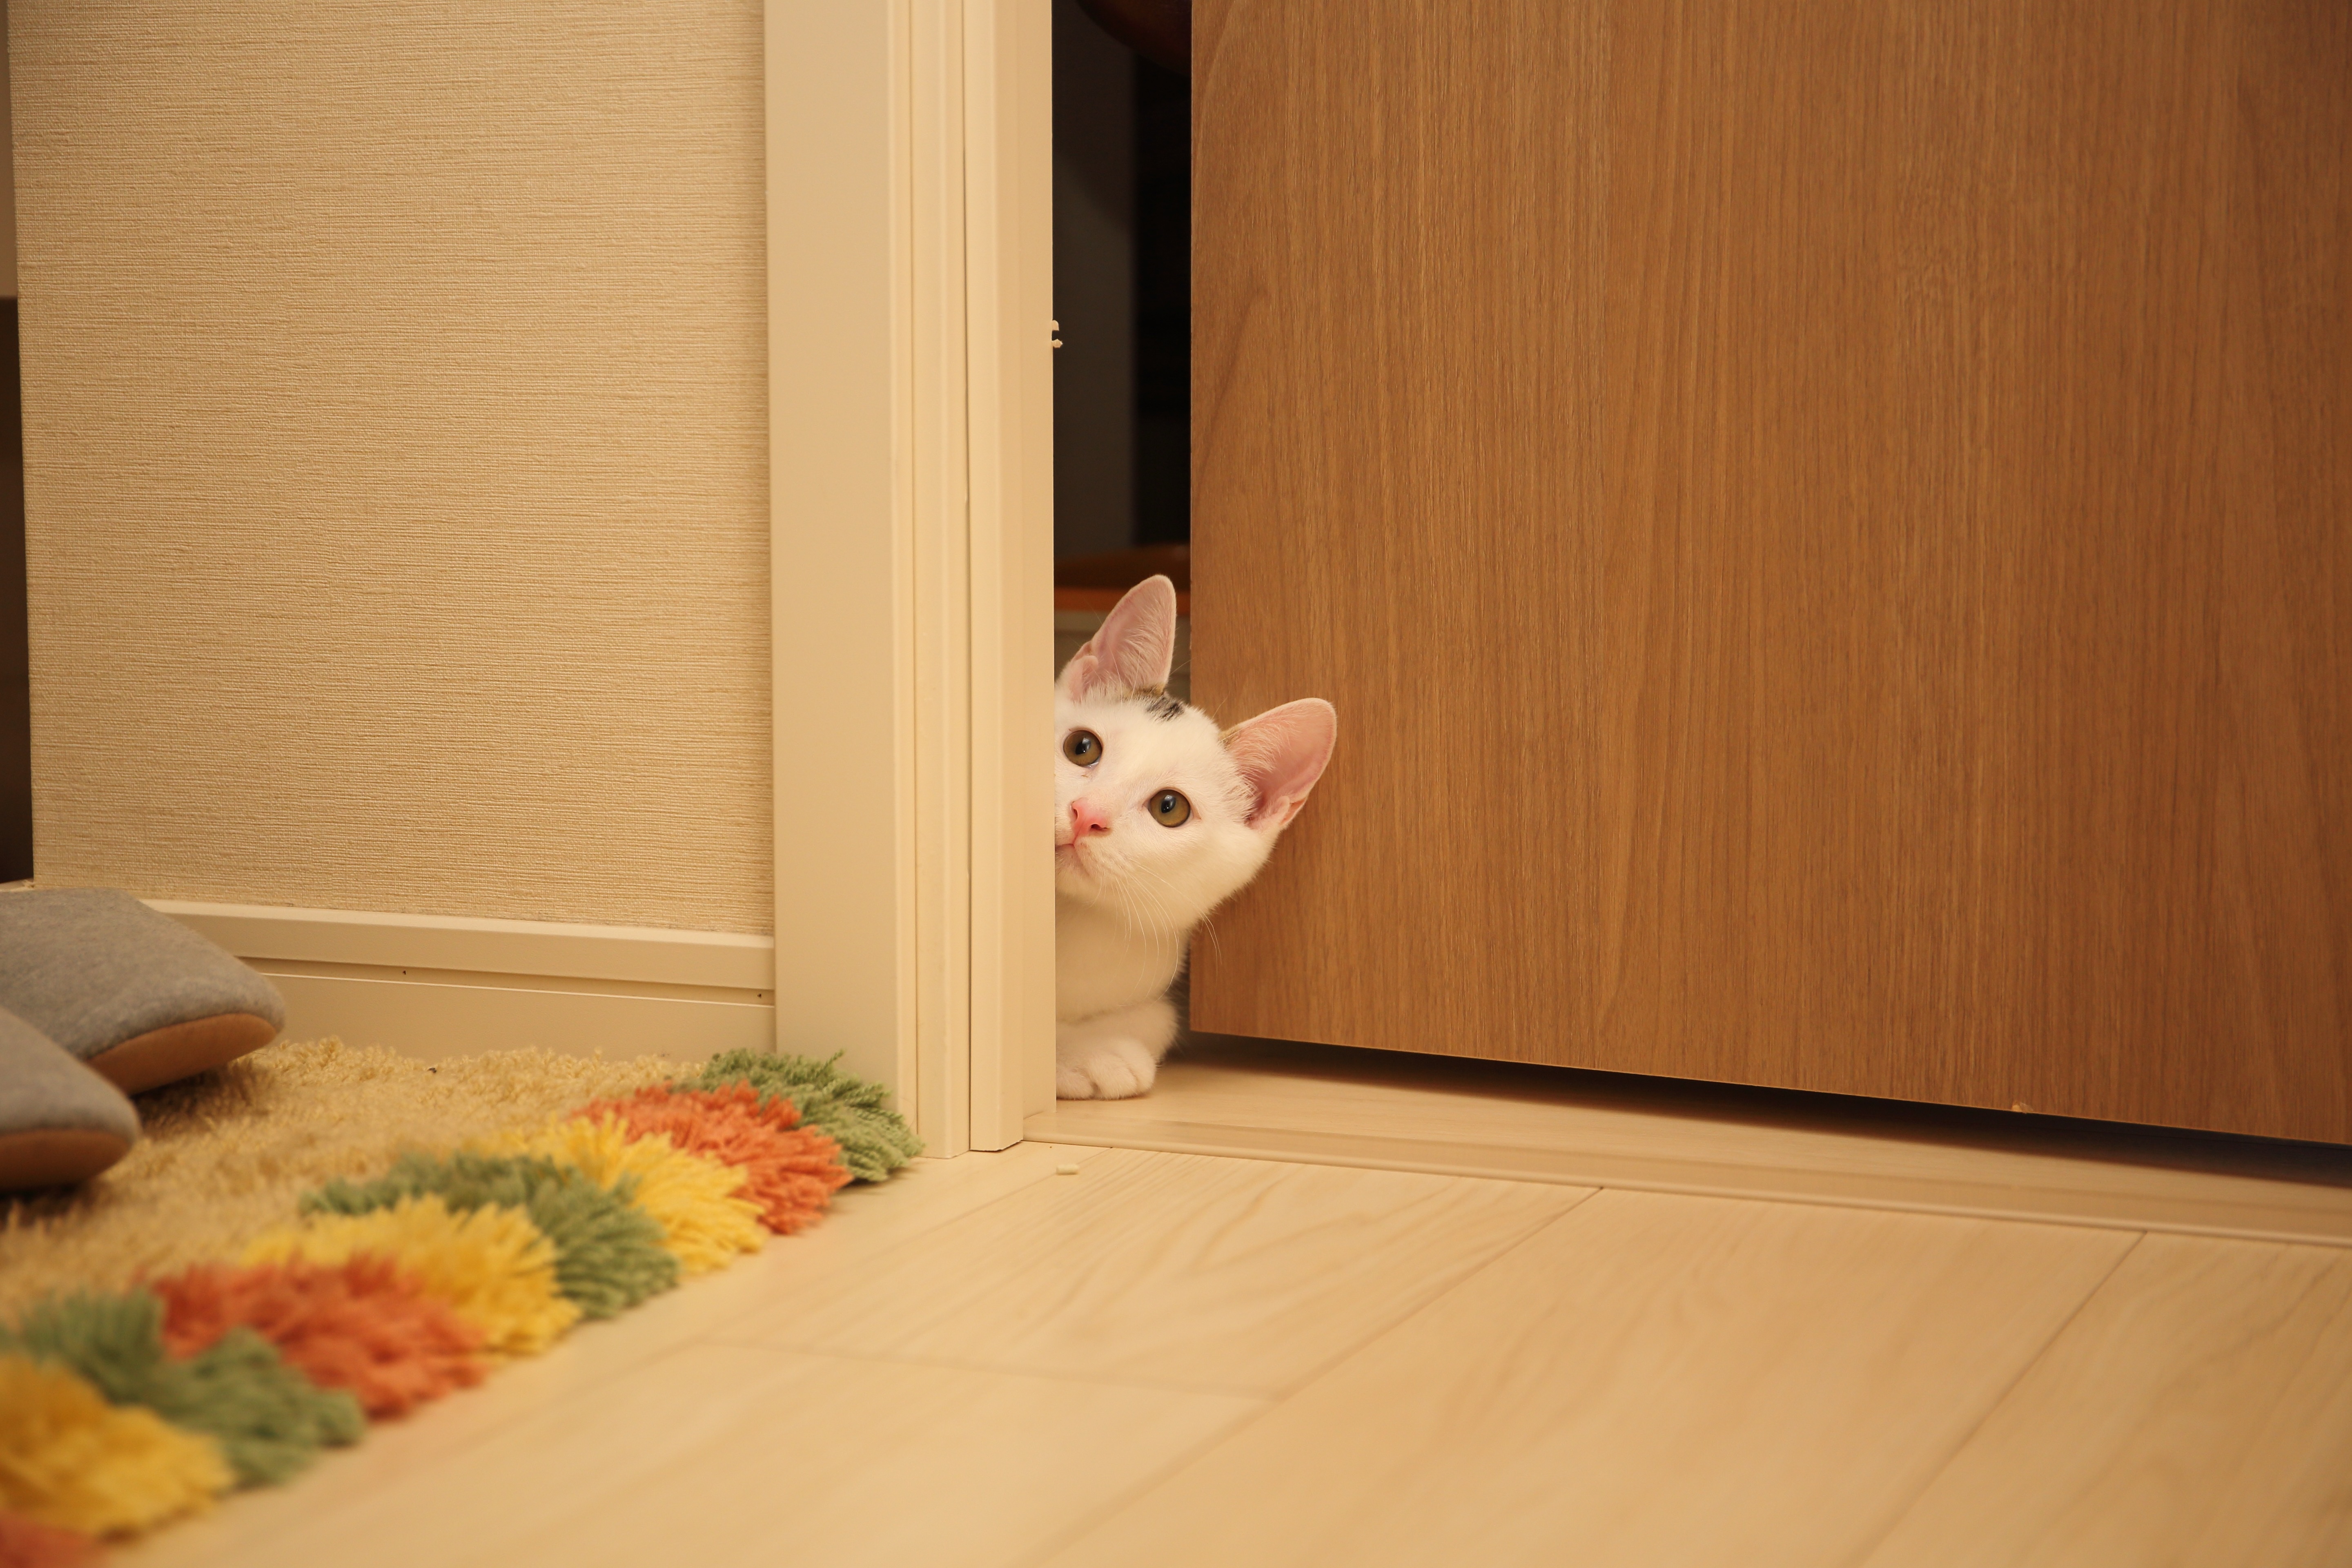
wood, floor, home, furniture, room, interior design, product, bed, flooring, window covering